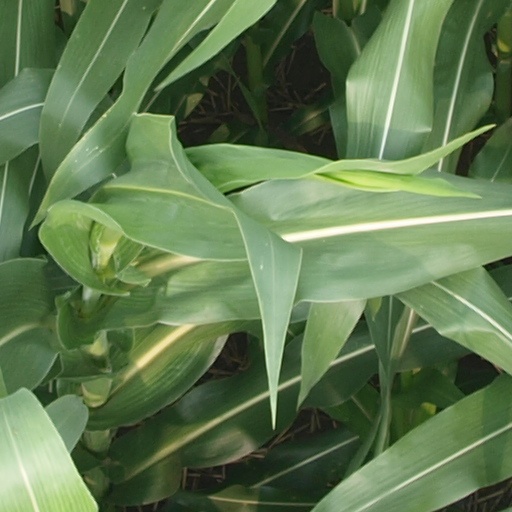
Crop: maize; corn